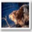
Label: beaver